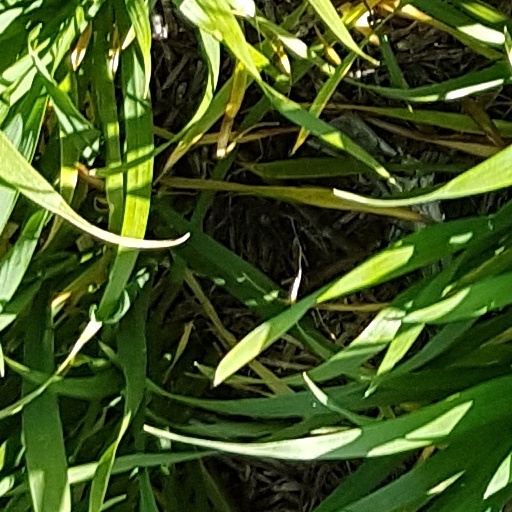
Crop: wheat